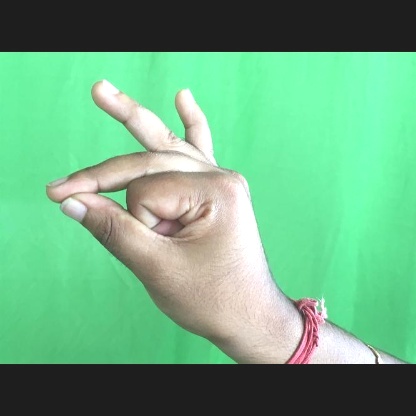
Mudra: Bramaram